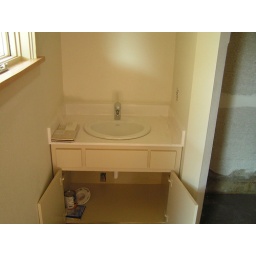
The cultured marble vanity top was installed yesterday and the self-rimming sink and faucet were installed today by the plumber.